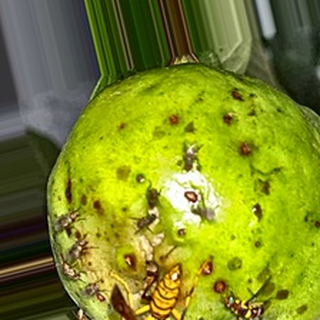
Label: guava_fruit_fly